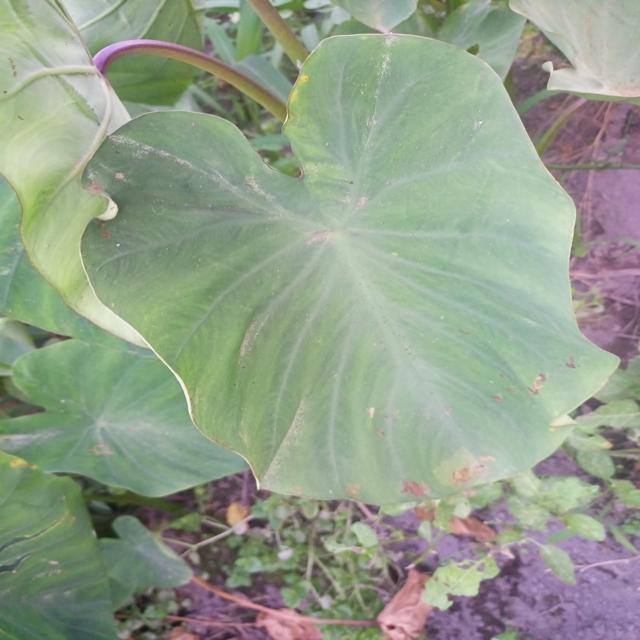
Label: Early_Blight